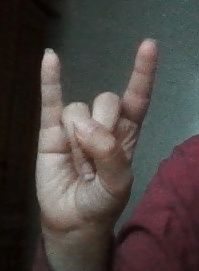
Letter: la